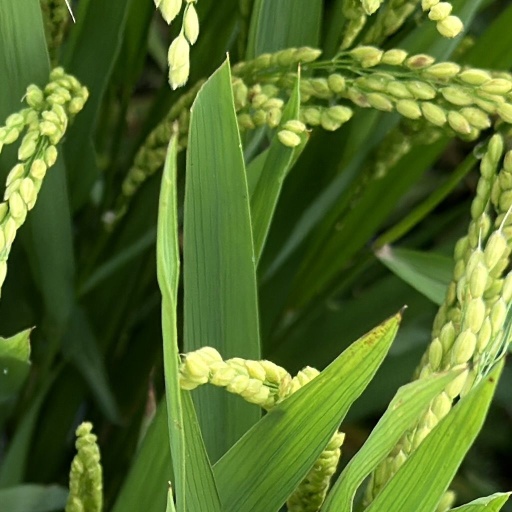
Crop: rice